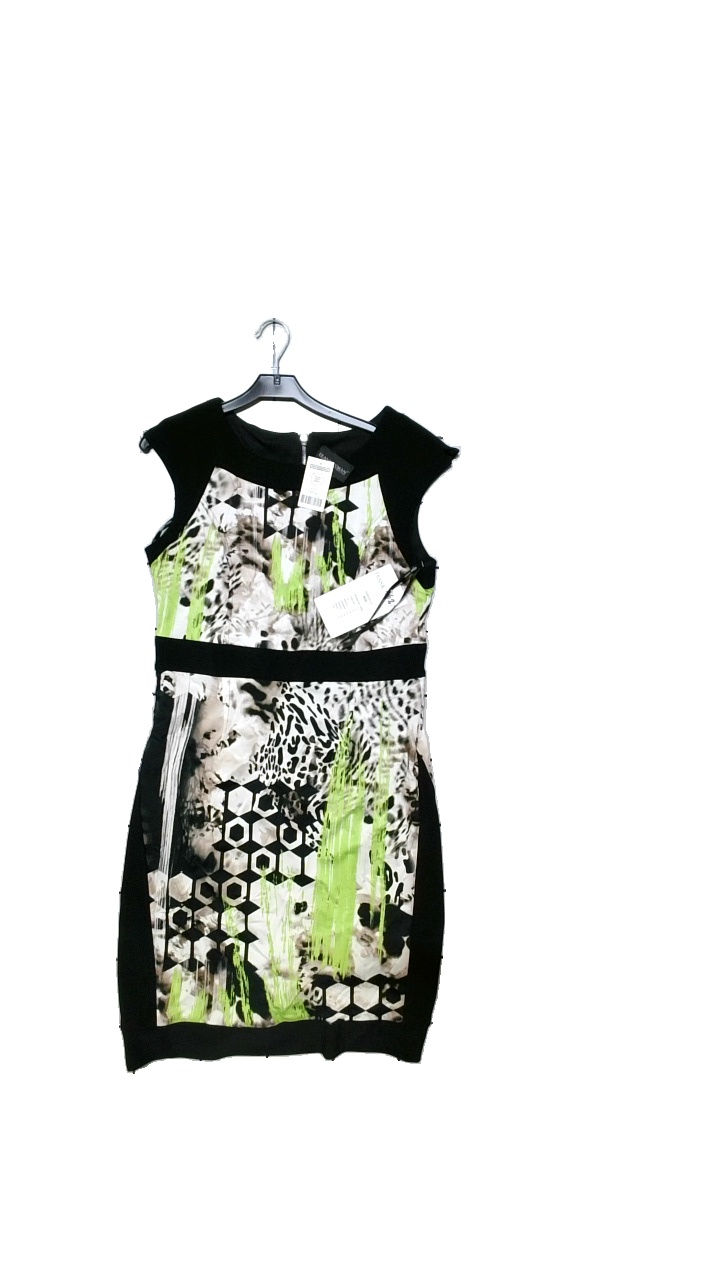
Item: Dress (Ladies)
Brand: Frank Lyman
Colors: Black, Green, Brown
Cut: Regular
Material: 95% Polyester 5% Elastane
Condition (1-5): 5
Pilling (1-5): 5
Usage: Reuse
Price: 100-150